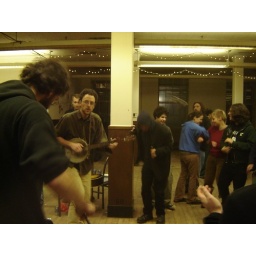
the Cankickers, southeastern CT punks doing oldtyme mountain music. (that's Xtian in all black holding the beer)